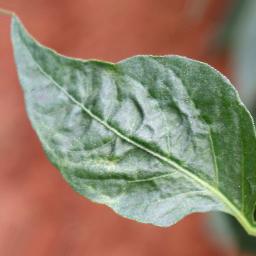
Label: mites_and_trips